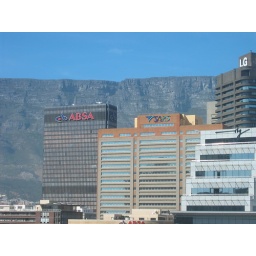
That's table mountain in the background.. hard to think of a city with a more dramatic backdrop..